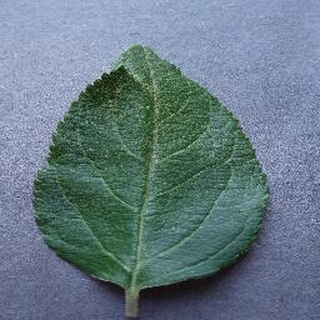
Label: healthy_apple